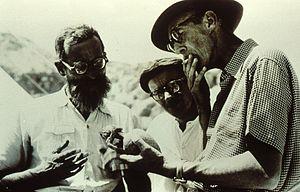
Le scriptorium de Qumrân désigne les vestiges d'un bâtiment du site archéologique de Khirbet Qumrân sur la mer Morte. Le terme a été inventé par Roland de Vaux et a suscité des associations trompeuses avec des scriptoria au sein de monastères chrétiens. La destination antique du bâtiment mis au jour est en effet encore controversée. Ce supposé scriptorium a été détruit en même temps que le reste du site par la légion romaine X Fretensis en 68 après JC.